Portugal in the Reconquista

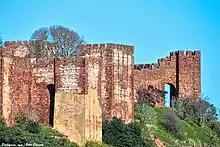
Walls and detached towers of the citadel of Silves.

The reprisals for Sanchos daring "Triana Raid" as it came to be known were quick to follow. In 1179 the Almohads invaded Portugal for the second time. They attacked Abrantes, whose castle they were unable to take. A Muslim fleet also raided the suburbs of Lisbon.